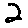
Label: 2